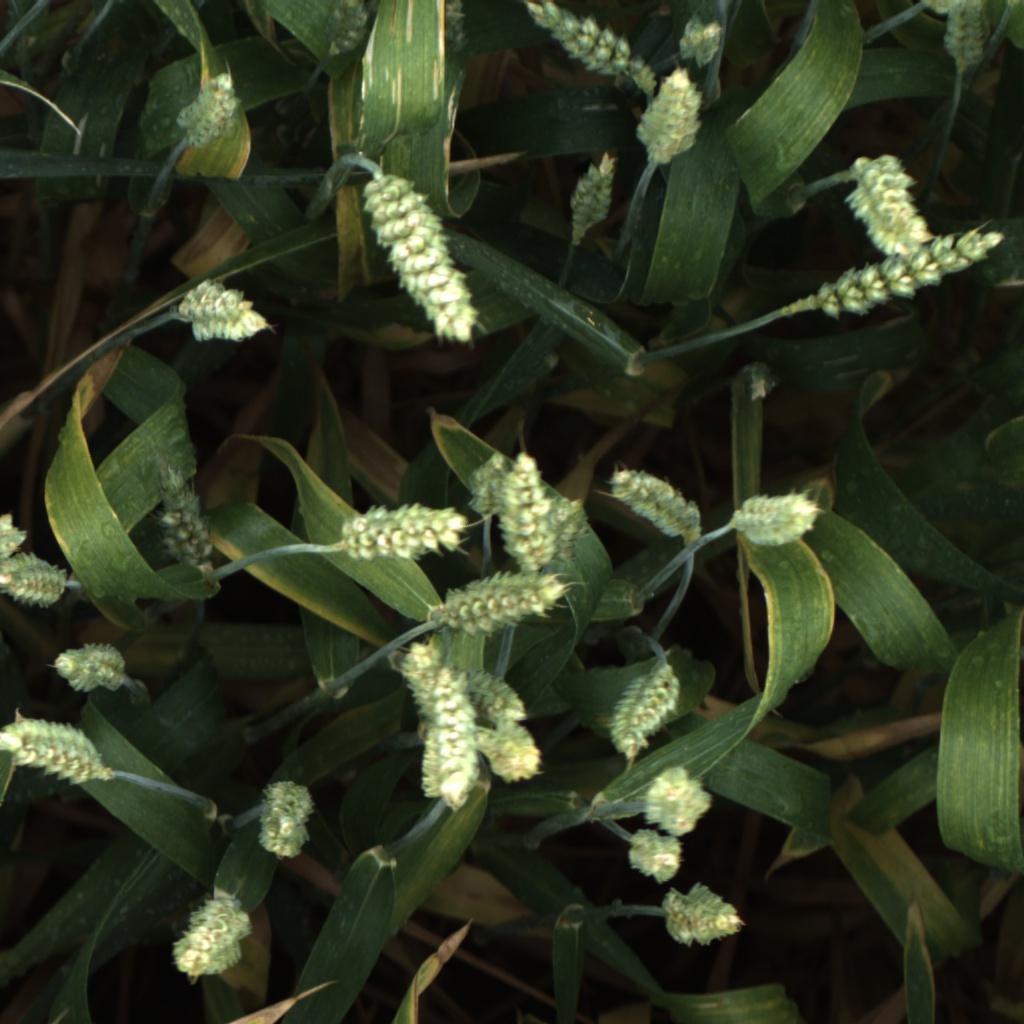
Country: UK
Location: Rothamsted
Wheat development stage: Filling - Ripening